Breakin' Point (song)

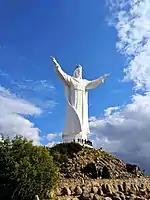
The "Christ the King" statue in Świebodzin appears in the video.

Danish-Norwegian duo HochR (Howlid and Rosenbak) directed the accompanying music video for "Breakin' Point". The directors created a treatment based on the rivers that surround Hades in the underworld in Greek mythology, particularly the river Styx. HochR wanted to capture a modern take on Hades and avoided a "typical dark, burning underworld", instead opting for a "seemingly fairytale forest" and "sunny sand dunes". The video was shot on location in Poland over three days. The desert scenes were shot in Wolin National Park and additional scenes nearby a river outside of Warsaw. The "Christ the King" statue in Świebodzin, Poland appears in the video. The visual premiered on 14 June 2016 on "Noisey".